List of Doctors characters introduced in 2009

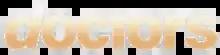
"Doctors" logo.

"Doctors" is a British medical soap opera which began broadcasting on BBC One on 26 March 2000. Set in the fictional West Midlands town of Letherbridge, the soap follows the lives of the staff and patients of the Mill Health Centre, a fictional NHS doctor's surgery, as well as its sister surgery located at a nearby university campus. The following is a list of characters that first appeared in "Doctors" in 2009, by order of first appearance. All characters are introduced by the programme's executive producer, Will Trotter. Lisa Torres (Michelle Lukes) is introduced in January, with Karen Hollins (Jan Pearson) introduced in February as a receptionist. Simon Bond (David Sturzaker) debuts in May, while Zara Carmichael (Elisabeth Dermot Walsh) begins appearing in June. A month later, Rob Hollins (Chris Walker) was introduced as the husband of Karen, followed by their children, Imogen (Charlie Clemmow) and Jack (Nicholas Woodman). Additionally, multiple other characters appeared throughout the year.